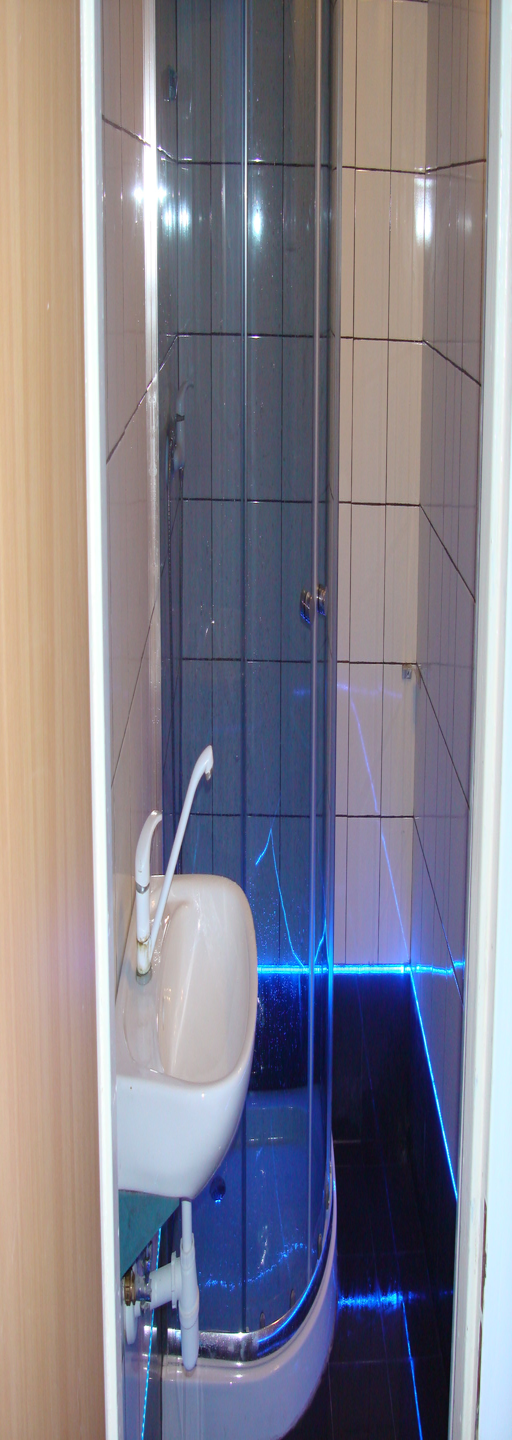
cheap rooms 30m2 near the airport